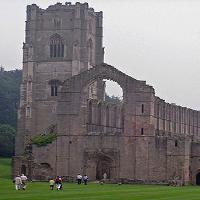
Weather: cloudy or overcast